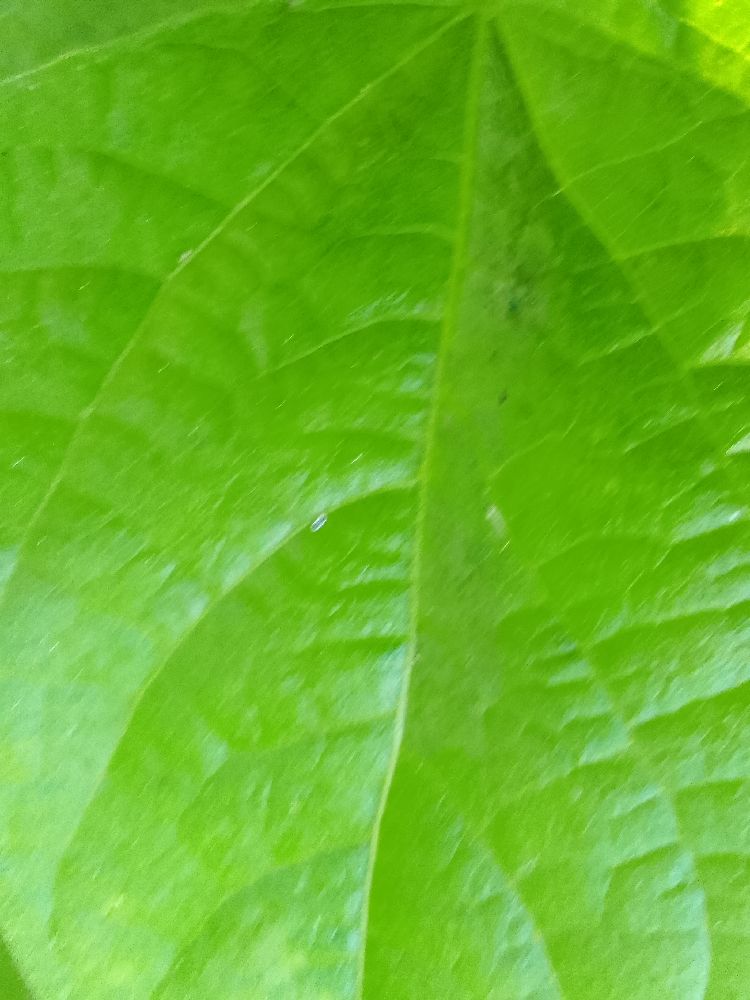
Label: healthy